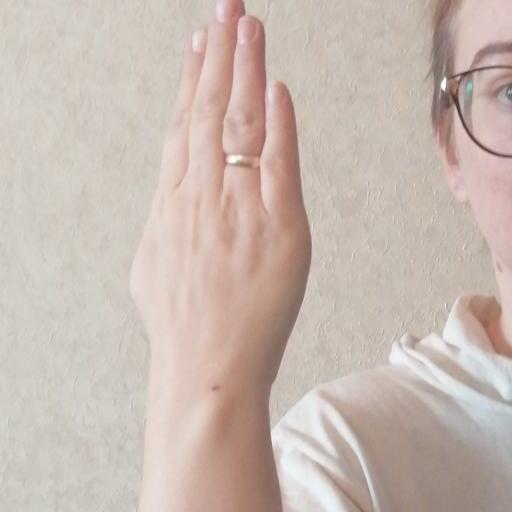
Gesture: stop_inverted